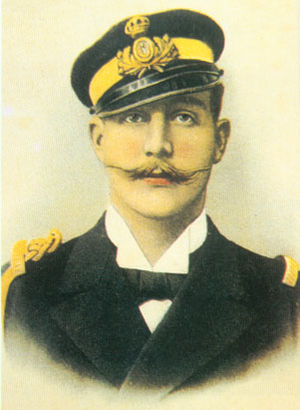
Prins Georg af Grækenland
Prins Georg af Grækenland og Danmark var prins af Grækenland og fra 1897 fyrste af Candia. Han var søn af kong Georg 1. af Grækenland og Olga af Rusland.